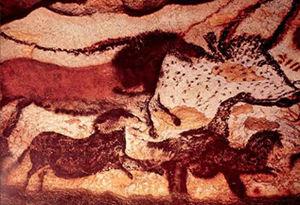
La peinture animalière se caractérise par la représentation d'animaux : animaux de compagnie, animaux domestiques ou sauvages.
Le Rituel de l'ombre est un roman policier d'Éric Giacometti et Jacques Ravenne, publié en 2005. C'est le deuxième tome de la série des enquêtes du commissaire Antoine Marcas, et le premier dans l'ordre de parution. Le roman In Nomine paru en 2010 constitue une préquelle et son action se situe plusieurs années avant Le Rituel de l'ombre.